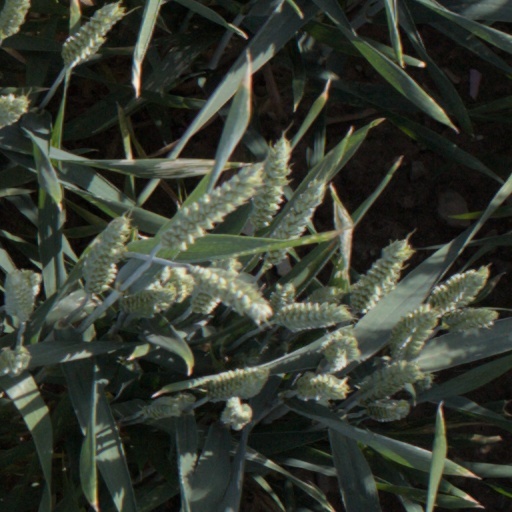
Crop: wheat